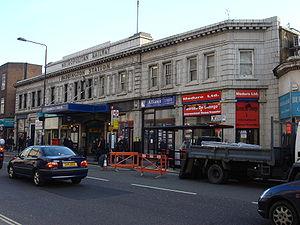
La Circle line est une ligne du métro de Londres. Inaugurée en 1884, elle est empruntée par environ 73 millions de passagers par an. Elle est représentée en jaune sur le plan du métro.
Paddington est une station du métro londonien, située proximité de la gare de Paddington.
La Bakerloo line est une ligne du métro de Londres, reliant Harrow & Wealdstone au nord-ouest à Elephant & Castle au sud-est. Elle couvre une distance de 23,2 km et dessert 25 stations, dont 15 souterraines. Les principaux centres d'intérêt desservis par la ligne sont : Regent's Park, Oxford Circus, Piccadilly Circus et Waterloo Bridge.